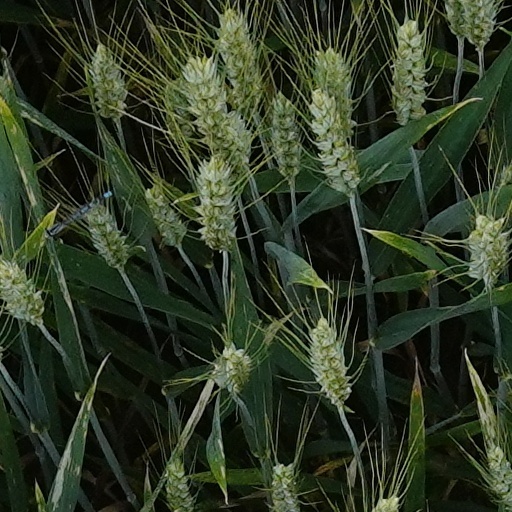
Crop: wheat